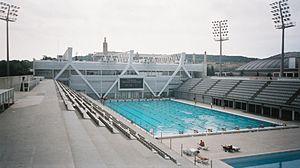
Piscine olympique de Barcelone Català: Piscina Bernat Picornell
Barcelone [baʁsəlɔn] est la capitale administrative et économique de la Catalogne, de la province de Barcelone, de la comarque du Barcelonès ainsi que de son aire et de sa région métropolitaines, en Espagne.
Les Jeux olympiques d'été de 1992, Jeux de la XXVᵉ olympiade de l'ère moderne, se sont déroulés à Barcelone, en Catalogne, Espagne, du 25 juillet au 9 août 1992. Il s'agit des premiers Jeux olympiques organisés sur le territoire espagnol, et des premiers à se dérouler sans boycott depuis ceux de Munich en 1972. Malgré le contexte politique international, tous les comités nationaux olympiques participent à cet évènement.
Aleksandr Vladimirovitch Popov, connu en dehors de son pays sous le nom d'Alexander Popov, est un ancien nageur soviétique puis russe, spécialiste des épreuves de sprint en nage libre. Né le 16 novembre 1971 à Sverdlovsk, il est surnommé « le Tsar » ou « la fusée russe » en raison de sa domination sur le sprint mondial dans les années 1990. Dossiste de formation, il se spécialise dans la nage libre afin de mettre un terme à l'hégémonie américaine sur le sprint.
La 15ᵉ édition des Championnats du monde de natation se déroule du 19 juillet au 4 août 2013 à Barcelone, en Espagne. Le nom officiel de la compétition, en anglais, est « XVth FINA World Championships ».